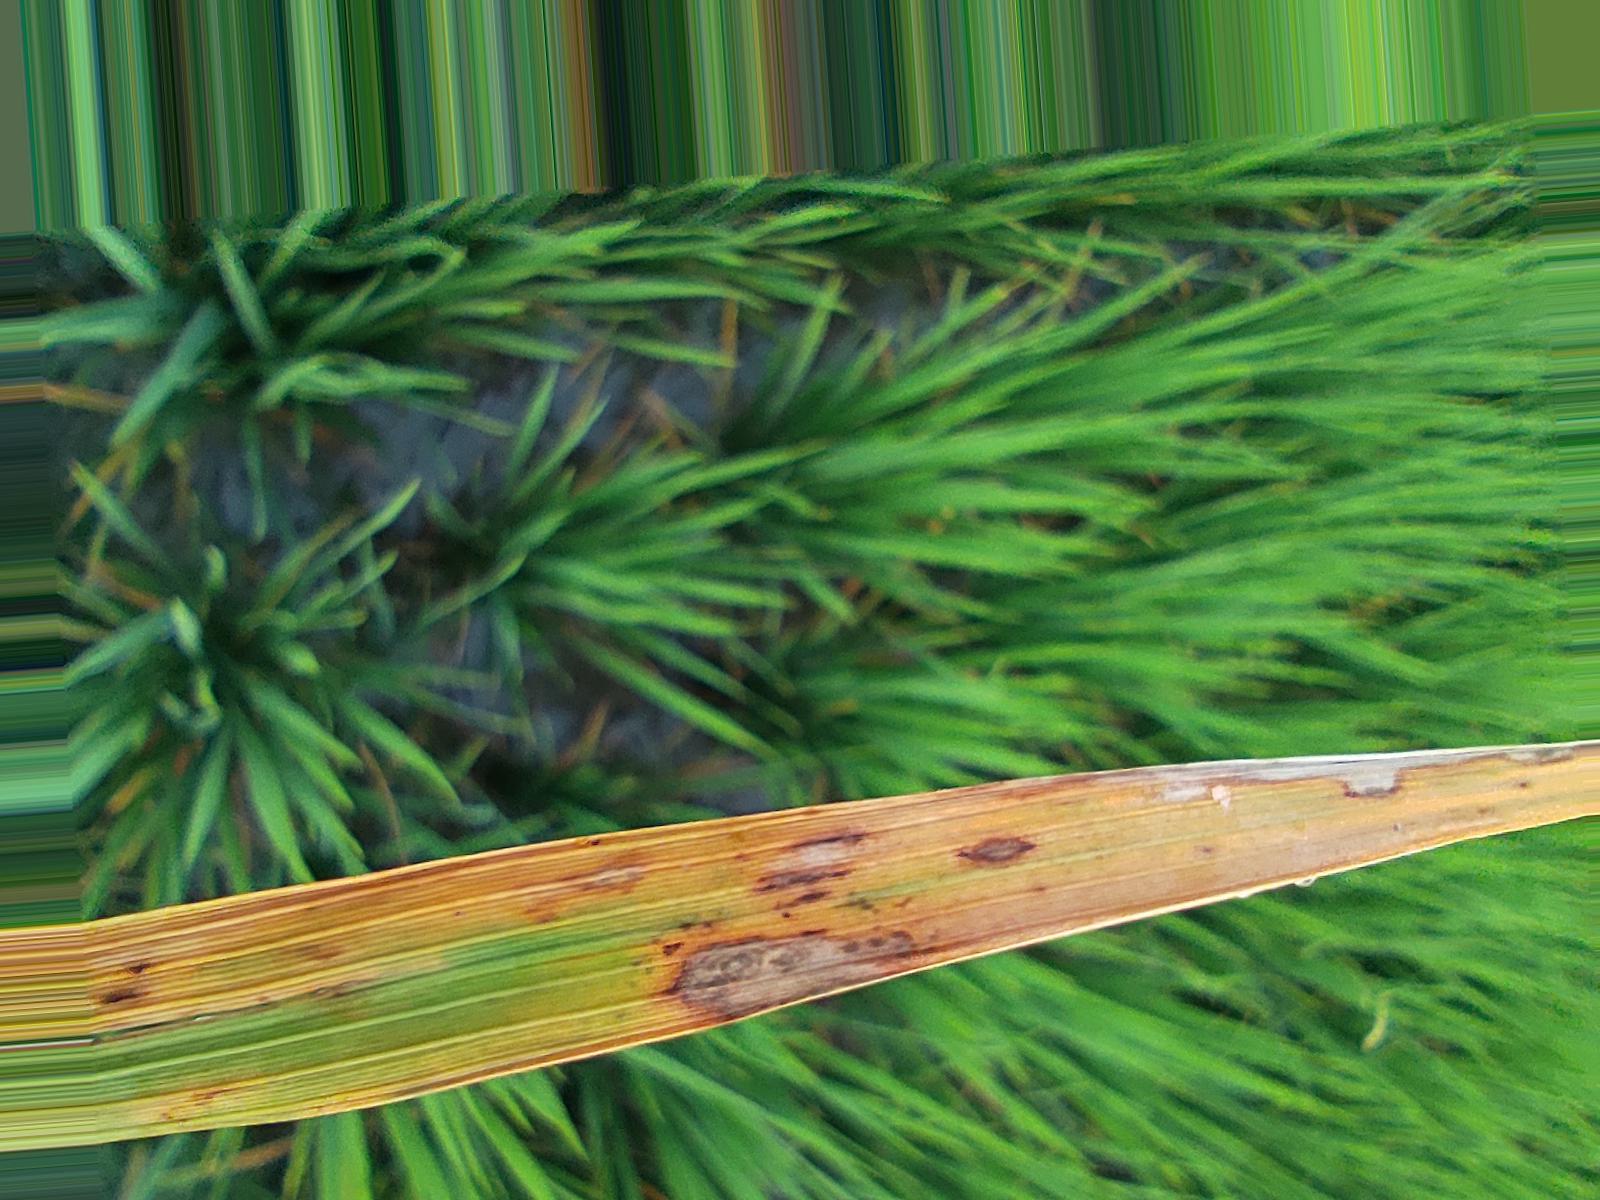
Nhãn: Bệnh Gạch Nâu ( Narrow Brown Spot )